Ruddigore

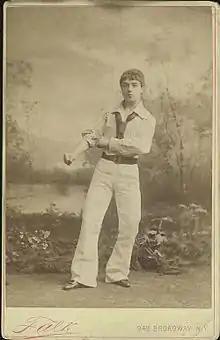
Courtice Pounds as Richard in the original New York production (1887)

At Ruddigore Castle, Robin (now Sir Ruthven) tries to come to grips with being a bad baronet, a task at which he proves to be spectacularly lacking. Old Adam suggests various evil crimes, but Robin prefers minor acts that are not criminal, but "simply rude". Richard and Rose enter to ask Robin's consent to their marriage, which he gives grudgingly.